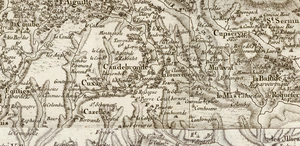
Extrait d'une carte de Cassini présentant la région du Cabardès avec les noms de communes, paroisses, succursales de paroisses, hameaux , lieux-dits notamment La Tourrette
La Tourette-Cabardès est une commune française, située dans le département de l'Aude en région Occitanie.